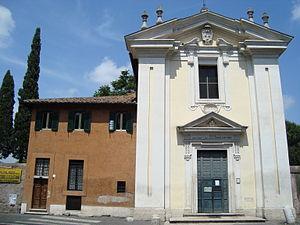
Eglise Domine Quo Vadis ou Santa Maria in Palmis de Rome dans le quartier de l'Appio Latino
L'église Santa Maria in Palmis ou église Domine Quo Vadis est une église romaine, située dans le quartier Appio-Latino sur la via Appia, au croisement de la via Ardeatina.